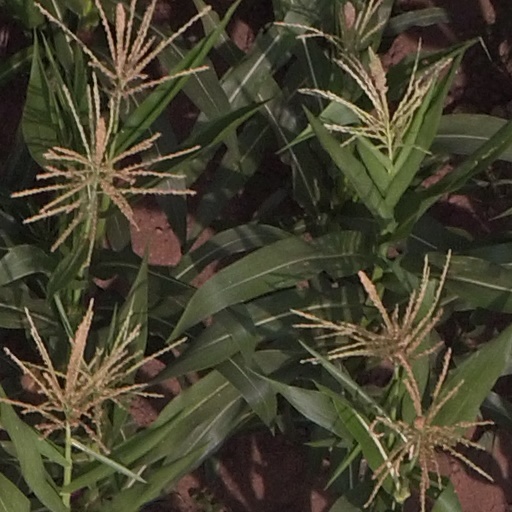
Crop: maize; corn